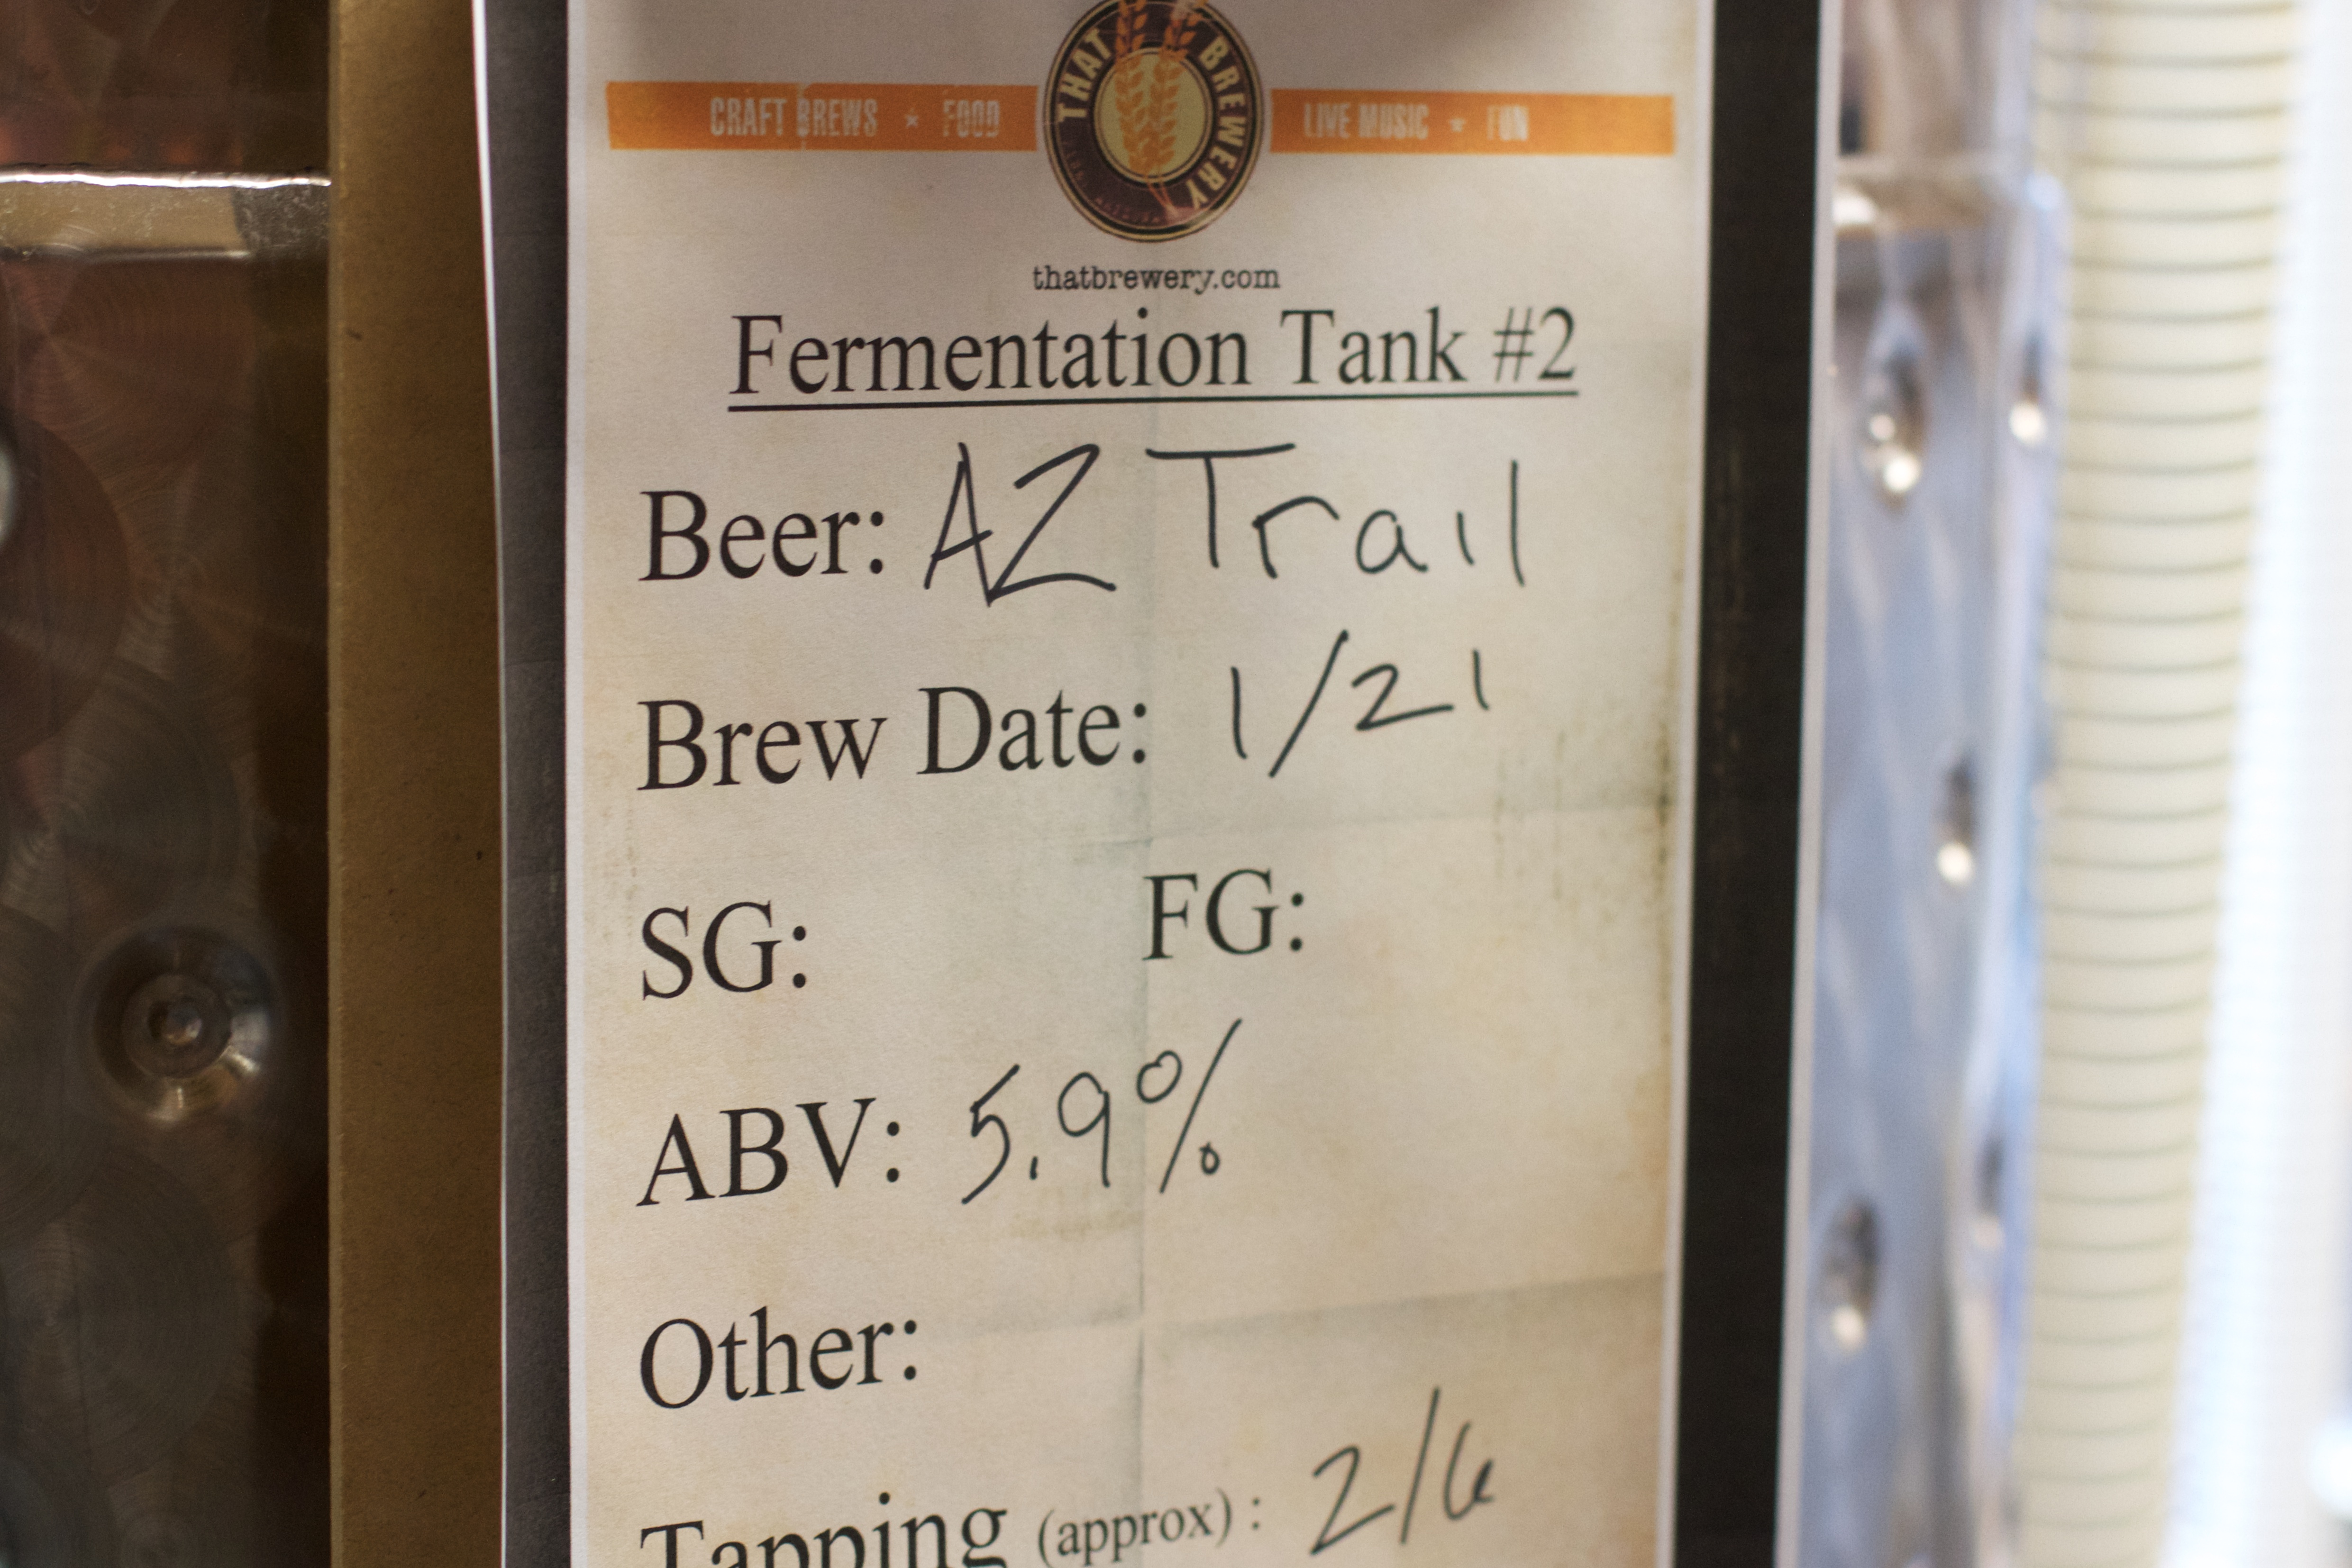
wine, drink, beer, font, liqueur, thatbrewery, distilled beverage